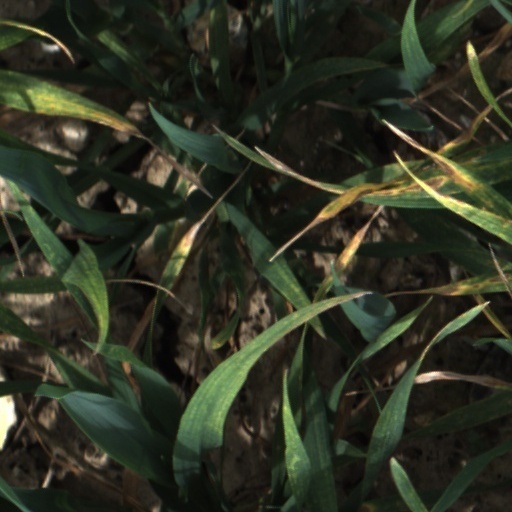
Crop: wheat